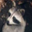
Label: raccoon